Rodney Harrington

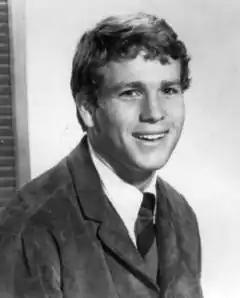

Rodney "Rod" Harrington is a fictional character in the 1956 Grace Metalious novel "Peyton Place", the 1957 film adaptation, and the 1960s television adaptation "Peyton Place". He was portrayed by Barry Coe in the film, and by Ryan O'Neal in the TV series.